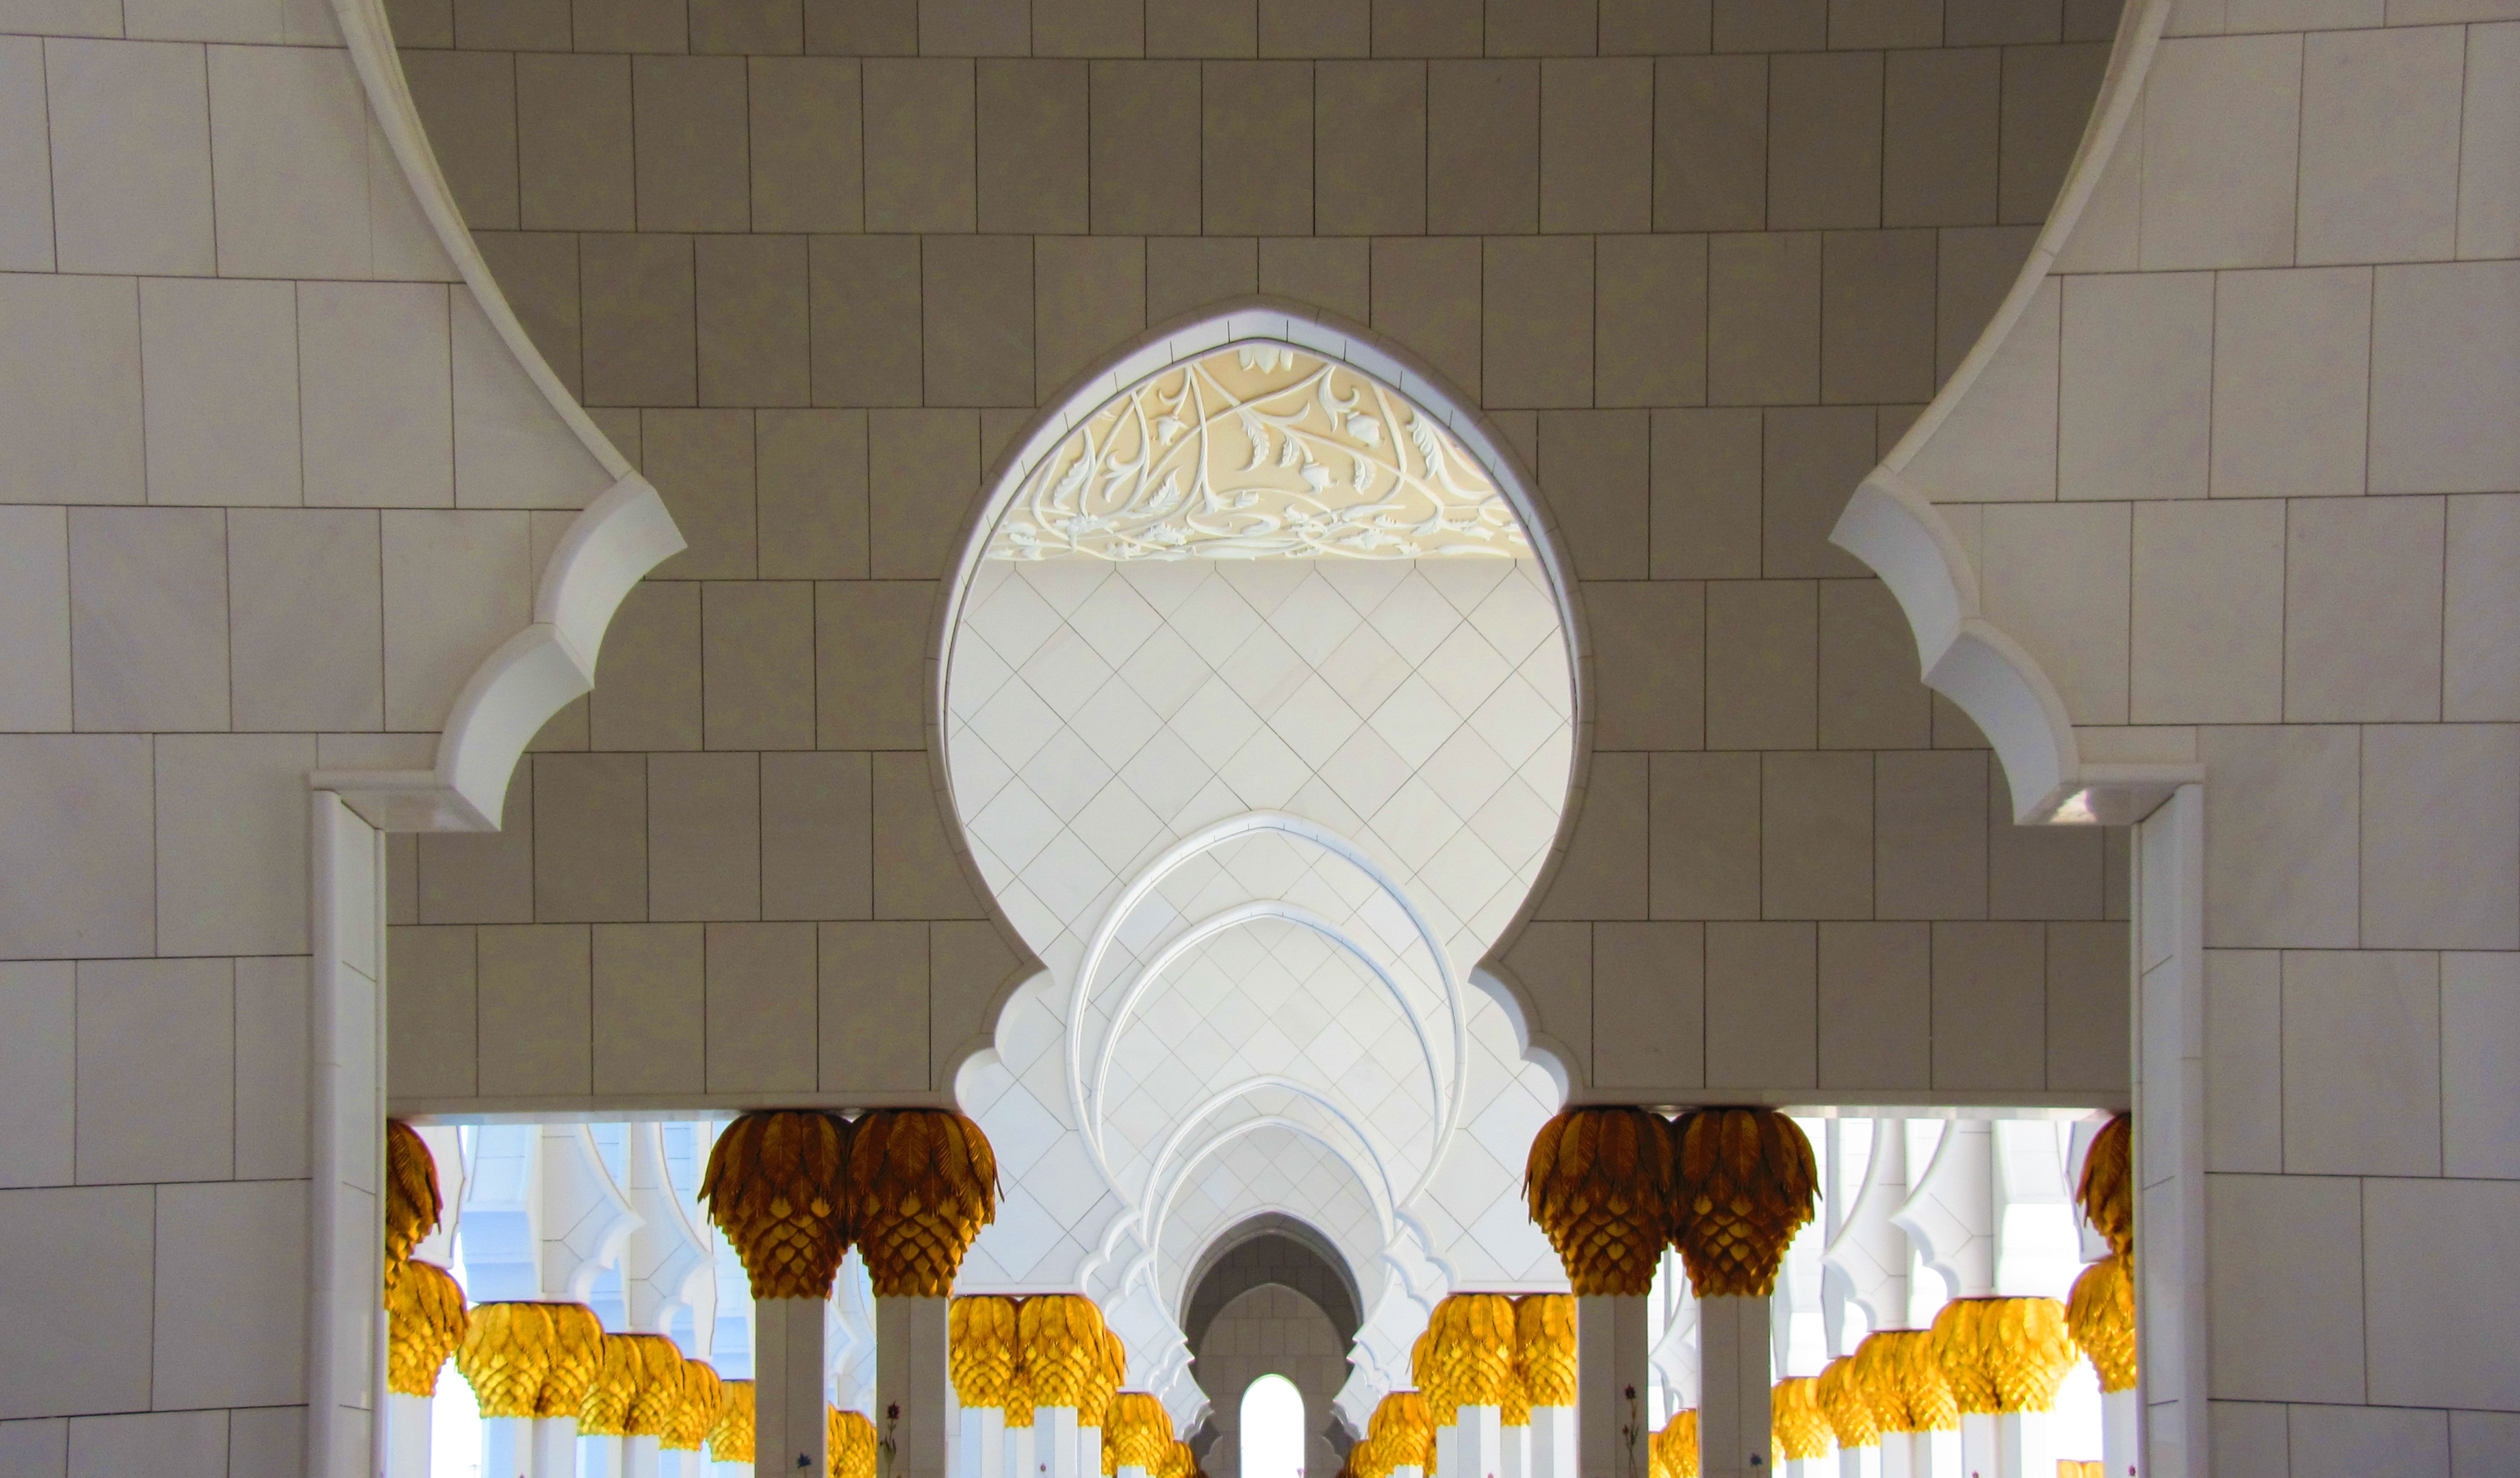
architecture, window, glass, travel, ceiling, lighting, interior design, structures, art, design, mosque, uae, emirates, islam, arabic, ramadan, abu dhabi, u a e, sheikh zayed mosque